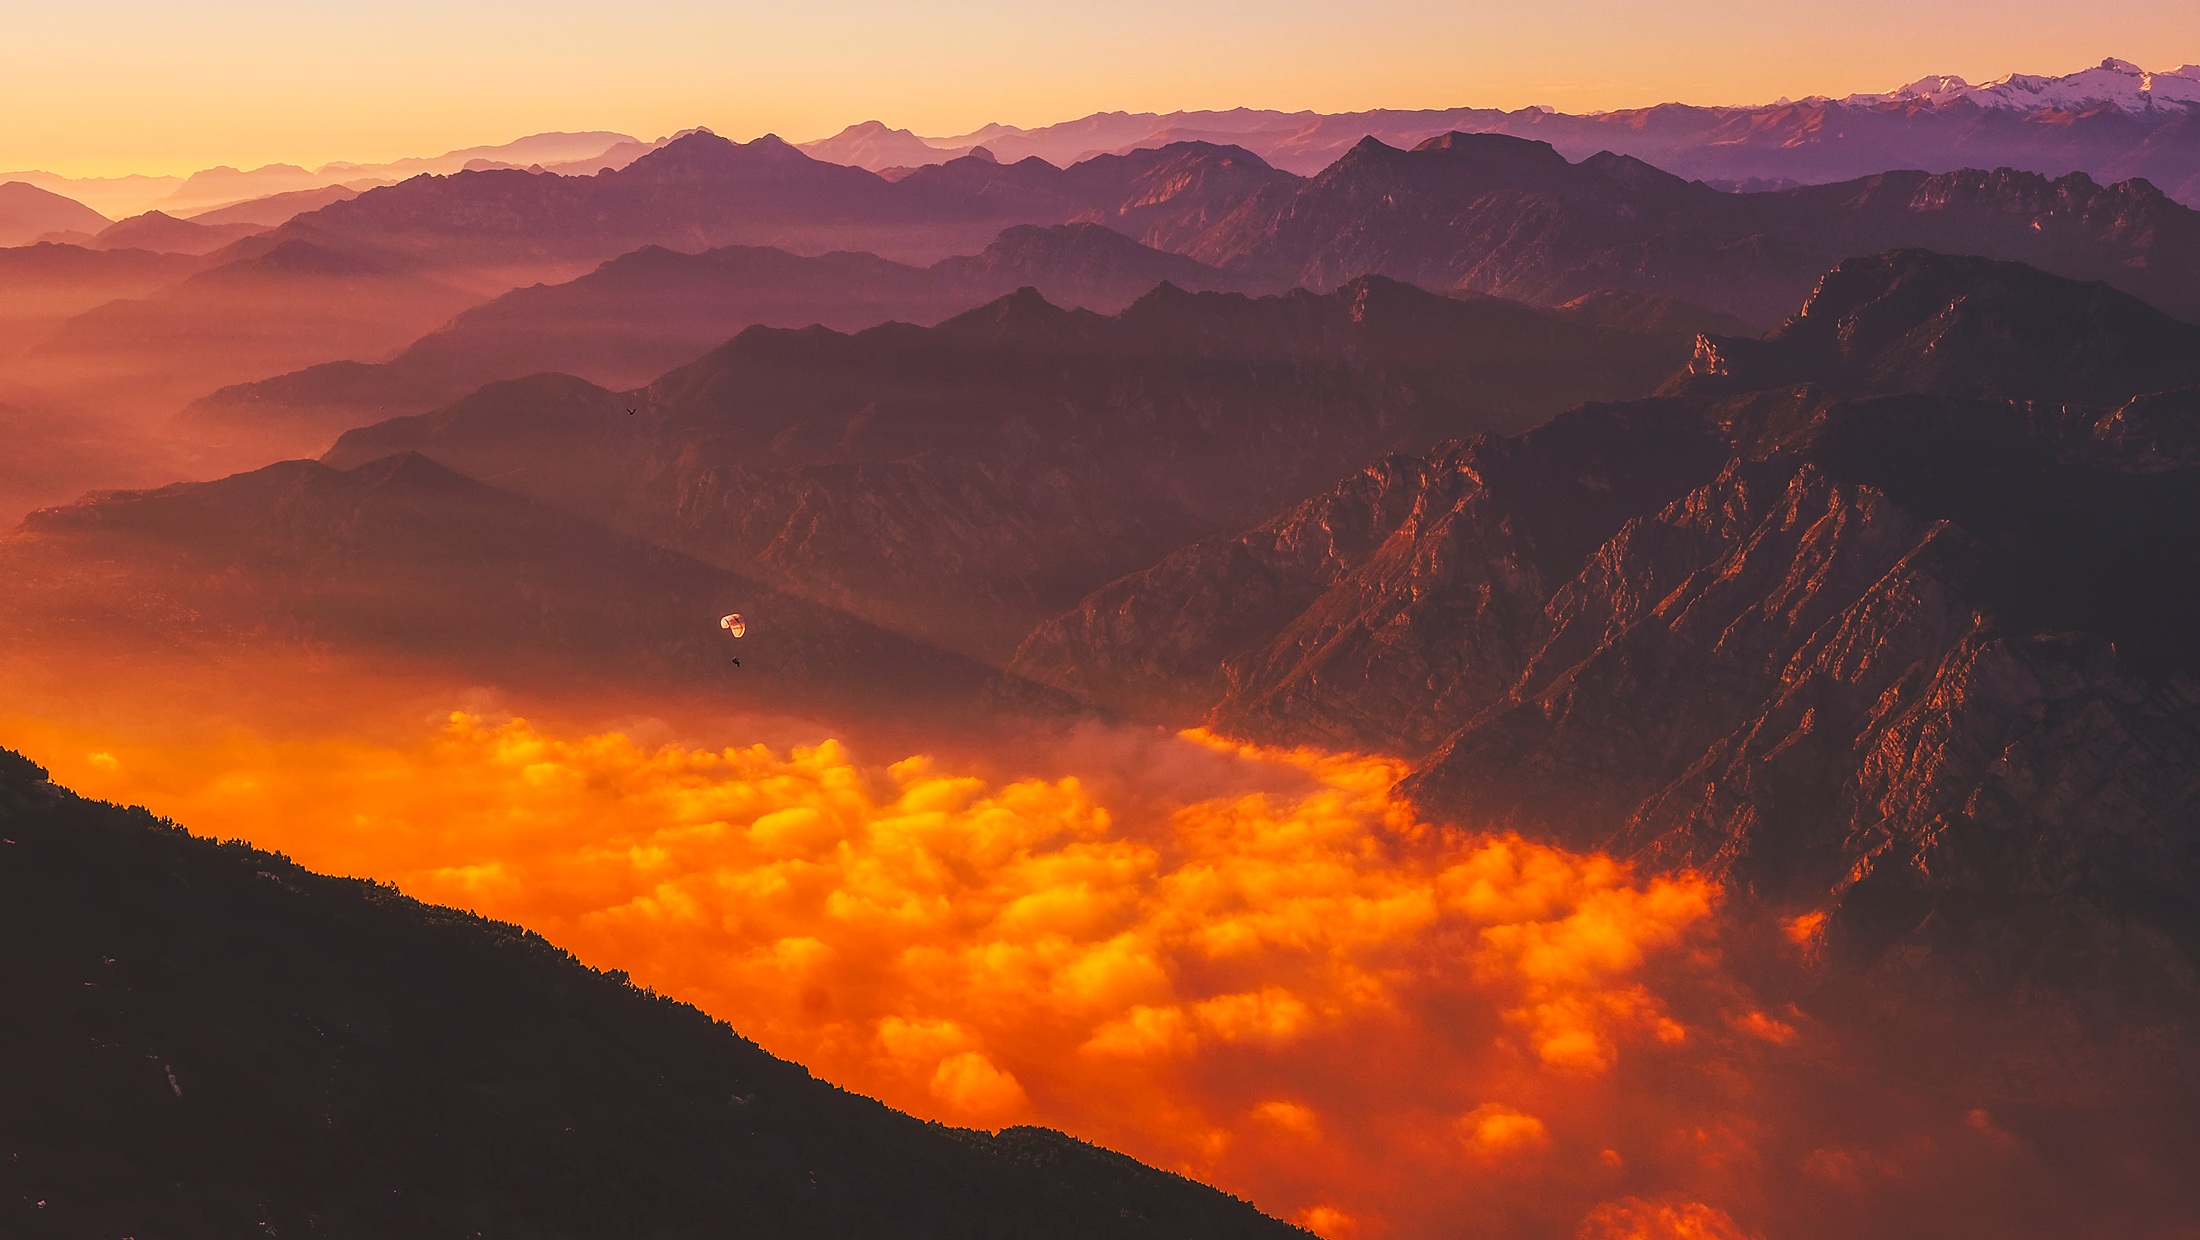
landscape, nature, horizon, mountain, cloud, sky, sunrise, sunset, sport, countryside, sunlight, morning, hill, adventure, dawn, valley, mountain range, country, panorama, dusk, evening, scenic, italy, gorge, canyon, extreme, paragliding, outdoors, hdr, clouds, gliding, mountains, ravine, plateau, beautiful, afterglow, landform, geographical feature, atmospheric phenomenon, mountainous landforms, geological phenomenon